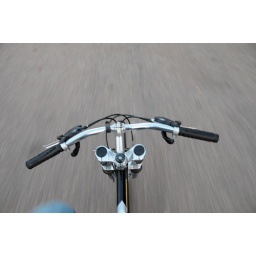
I took this photo while riding down a hill in the middle of the road :D pretty sketchy.